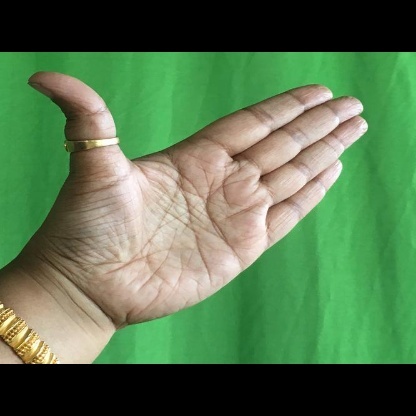
Mudra: Ardhachandran